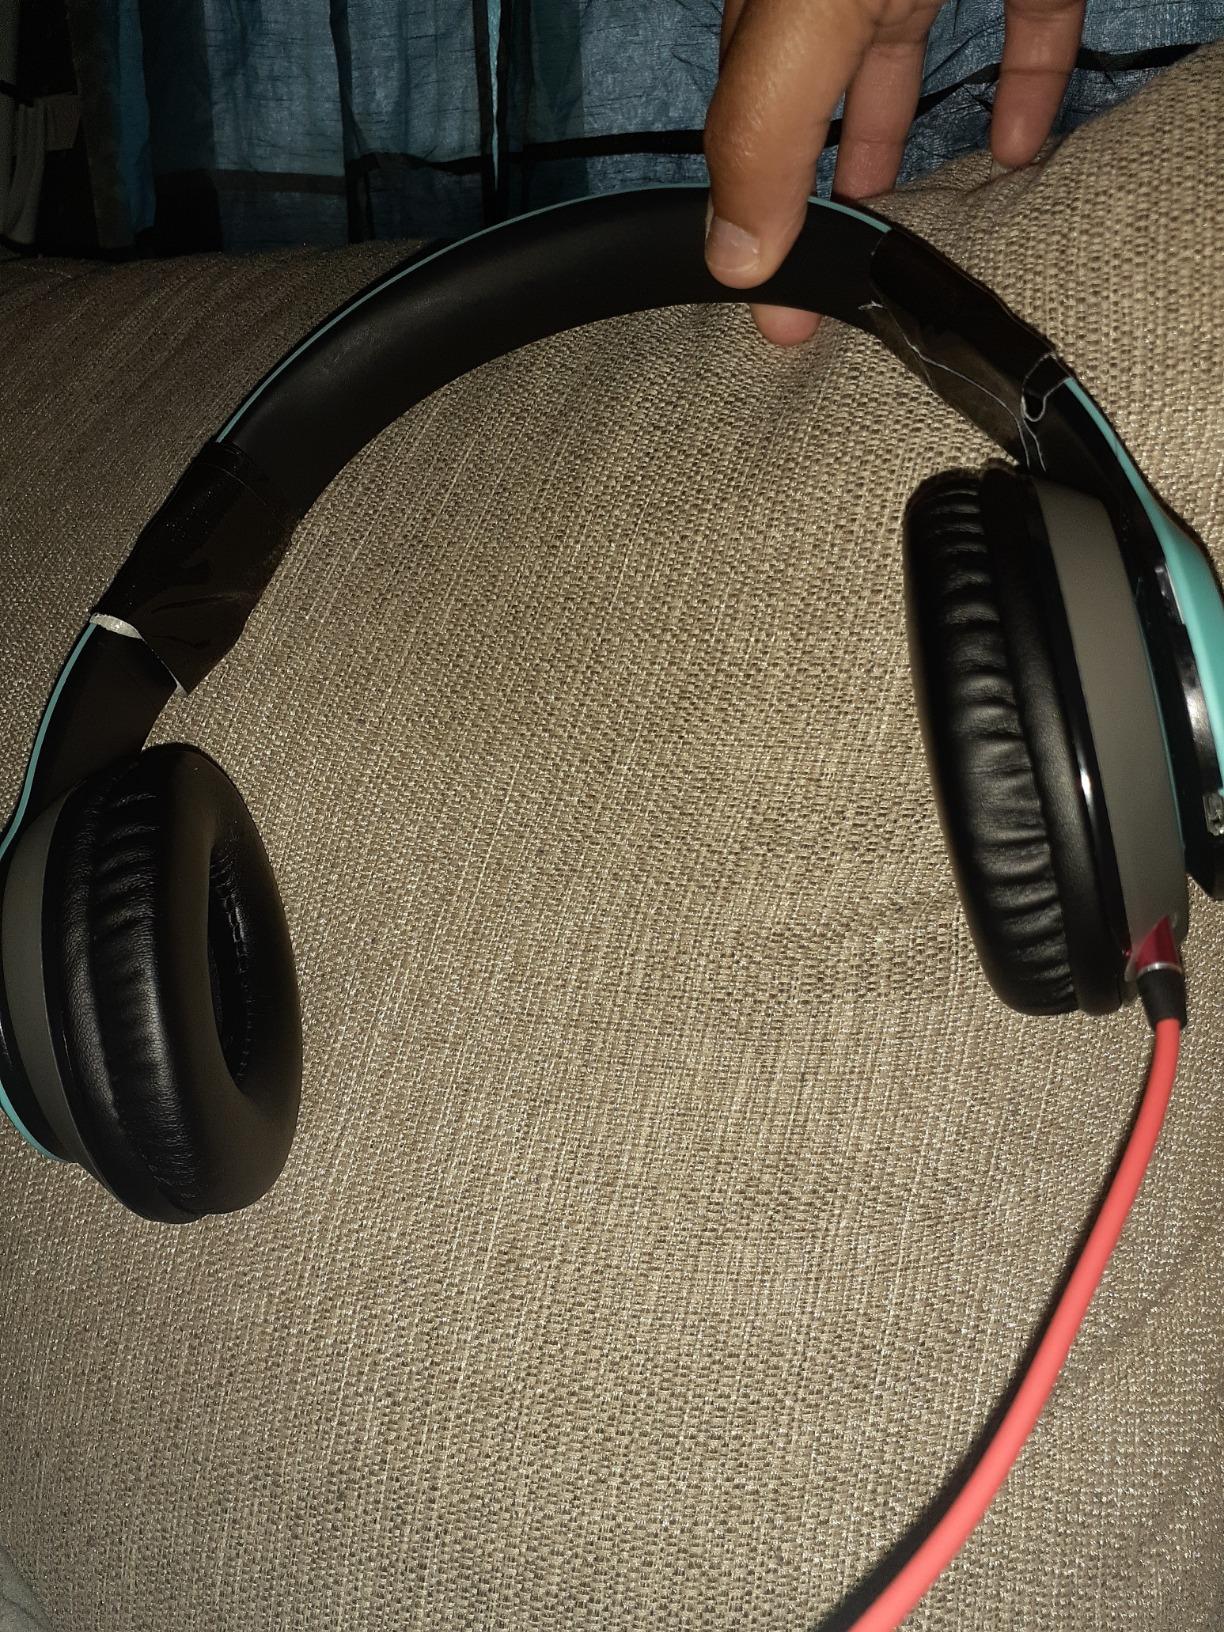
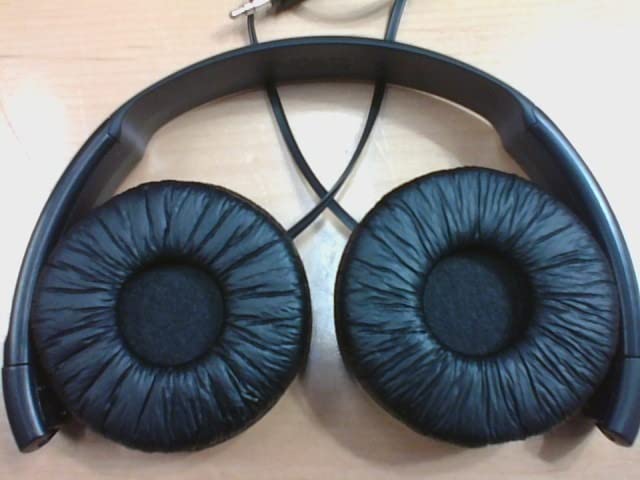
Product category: headphones
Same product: no